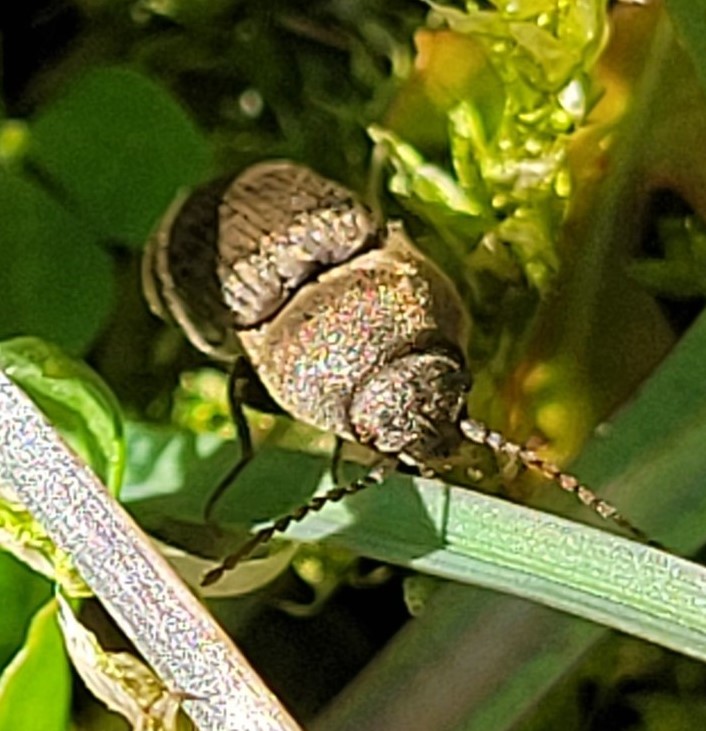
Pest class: clickbeetles_wireworms